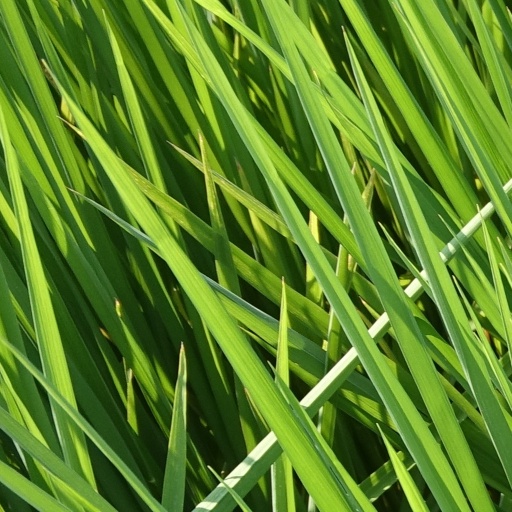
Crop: rice